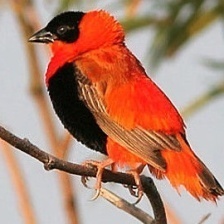
Species: NORTHERN RED BISHOP
Scientific name: EUPLECTES FRANCISCANUS